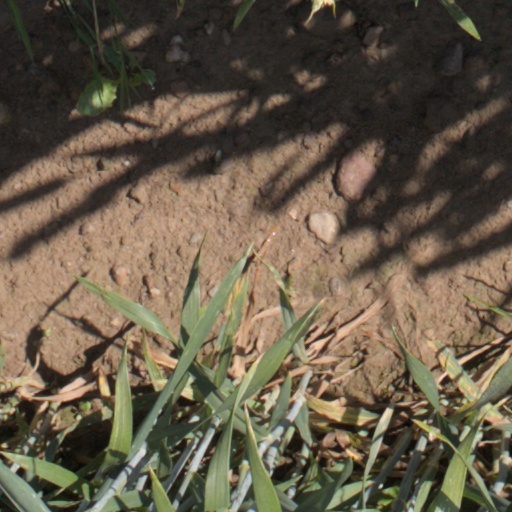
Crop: wheat